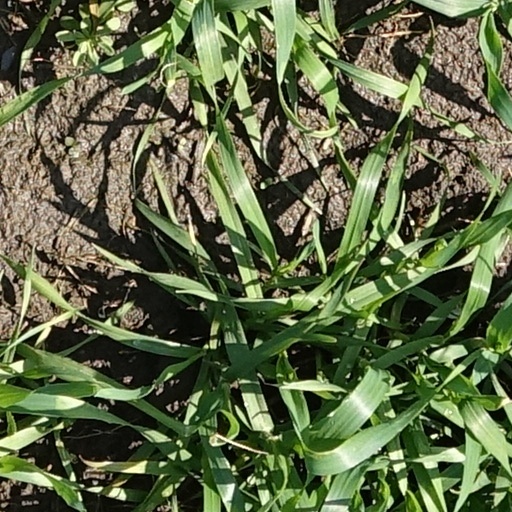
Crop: wheat